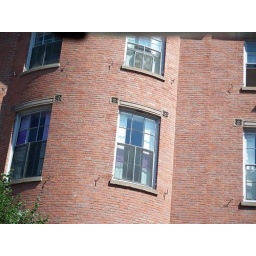
Magnesium oxide in the original glass has given some of these historic window panes a violet shade.